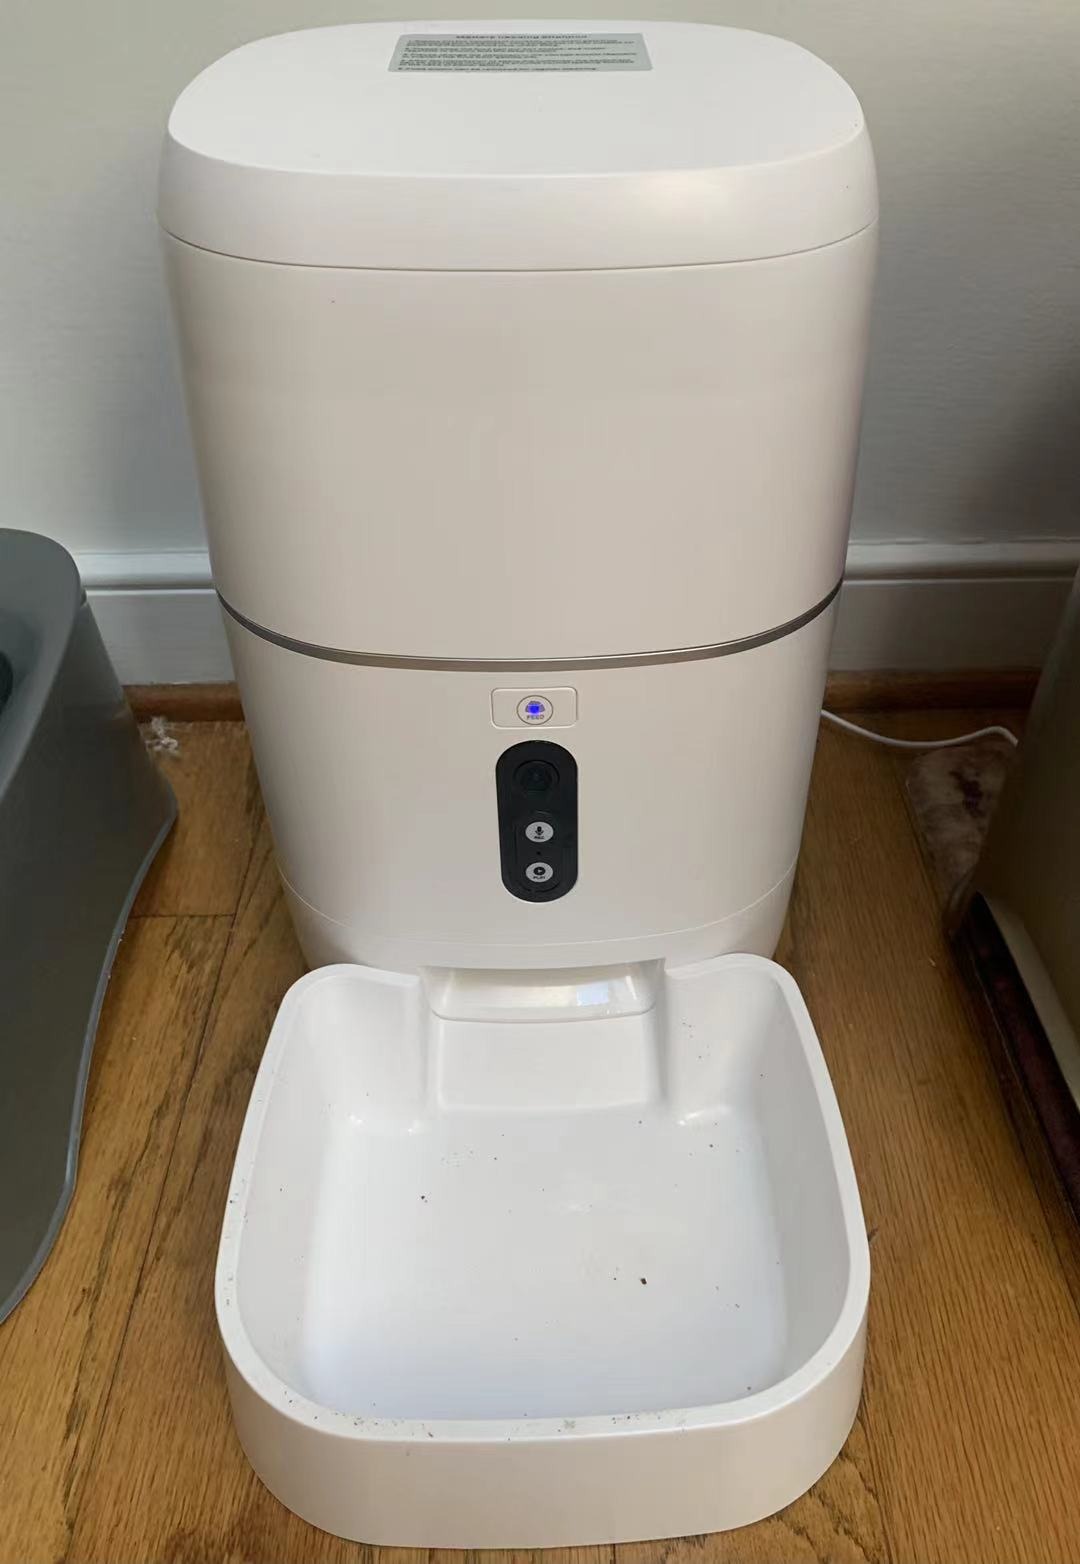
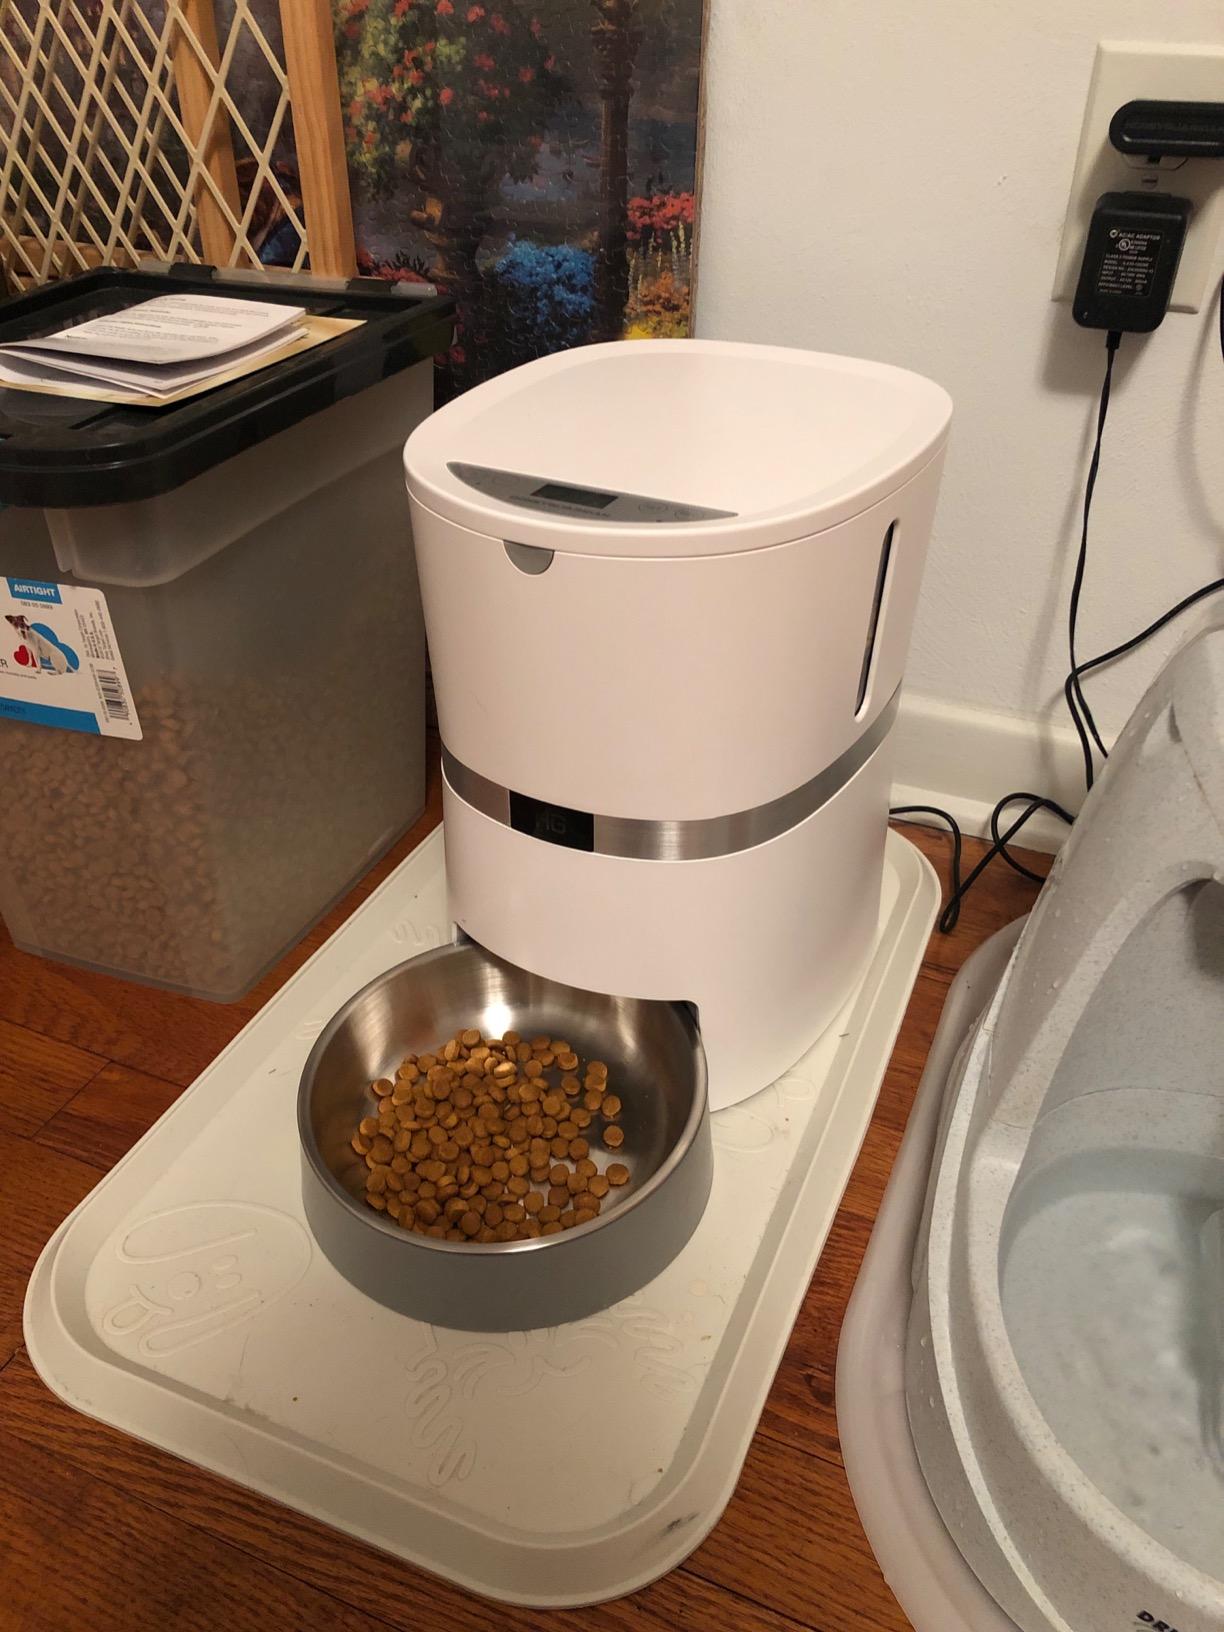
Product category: items_feeder
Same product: no